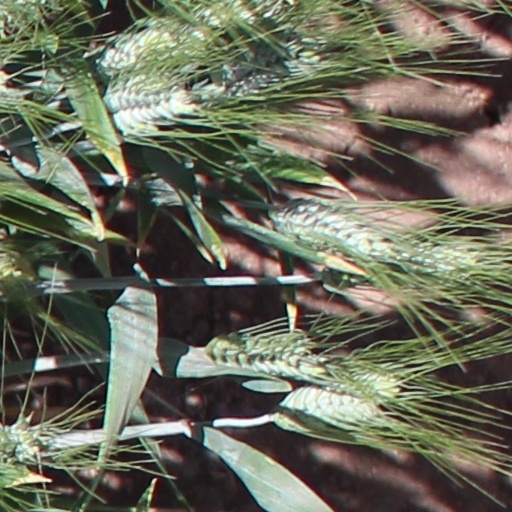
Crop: wheat